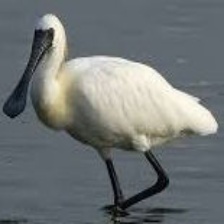
Species: BLACK FACED SPOONBILL
Scientific name: PLATALEA MINOR
ImageNet parent category: spoonbill